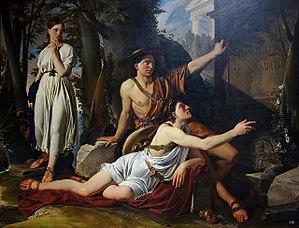
Bergers d'Arcadie lisant une inscription grecque (1830), huile sur toile de Filippo Marsigli.
Filippo Marsigli est un peintre italien d'Histoire excellant dans les toiles de grand format à sujet épique. De style académique, il était professeur à l'Institut royal des beaux-arts de Naples.